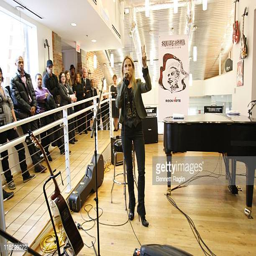
country artist attends the event